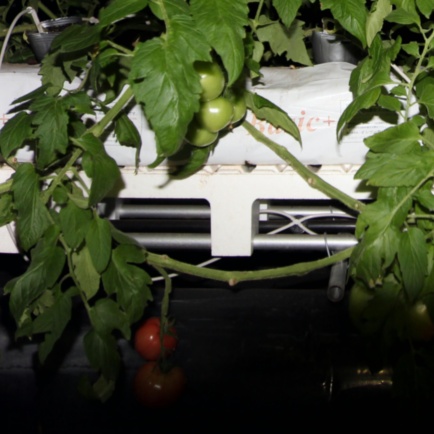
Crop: tomato